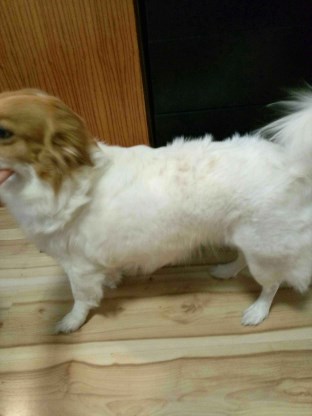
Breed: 3336-n000121-chinese_rural_dog